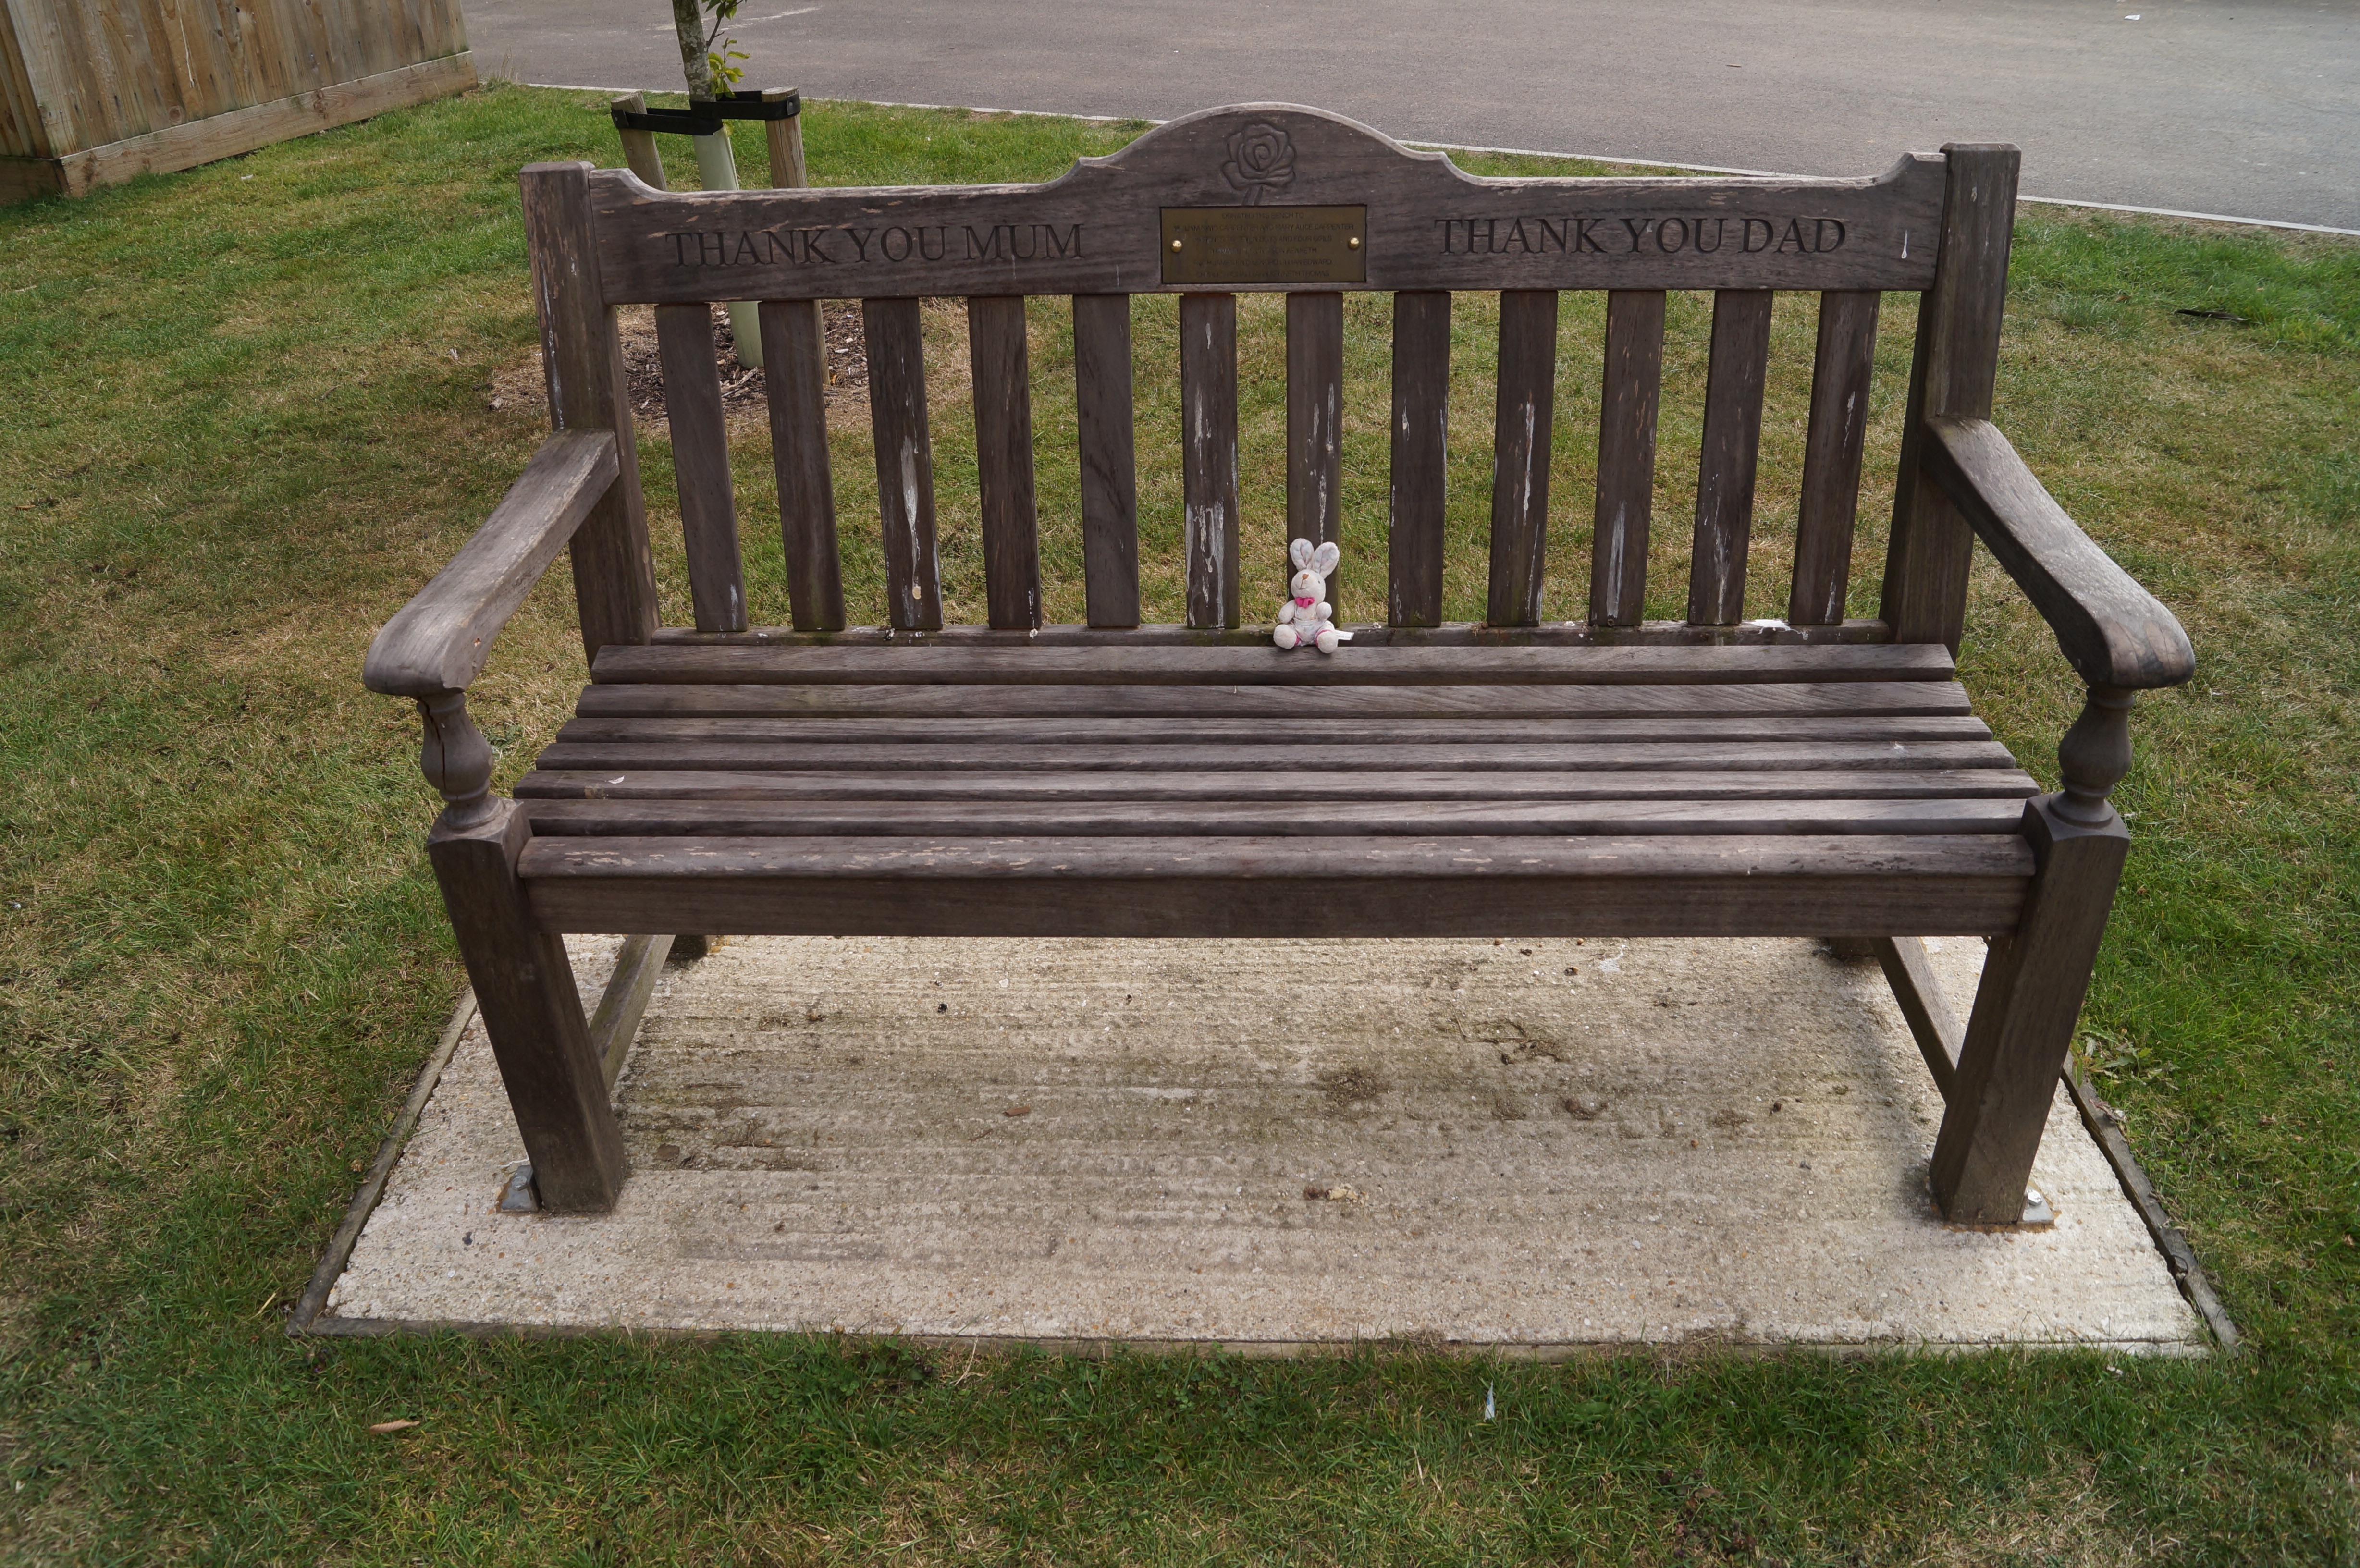
table, bench, chair, furniture, outdoor furniture, man made object, studio couch